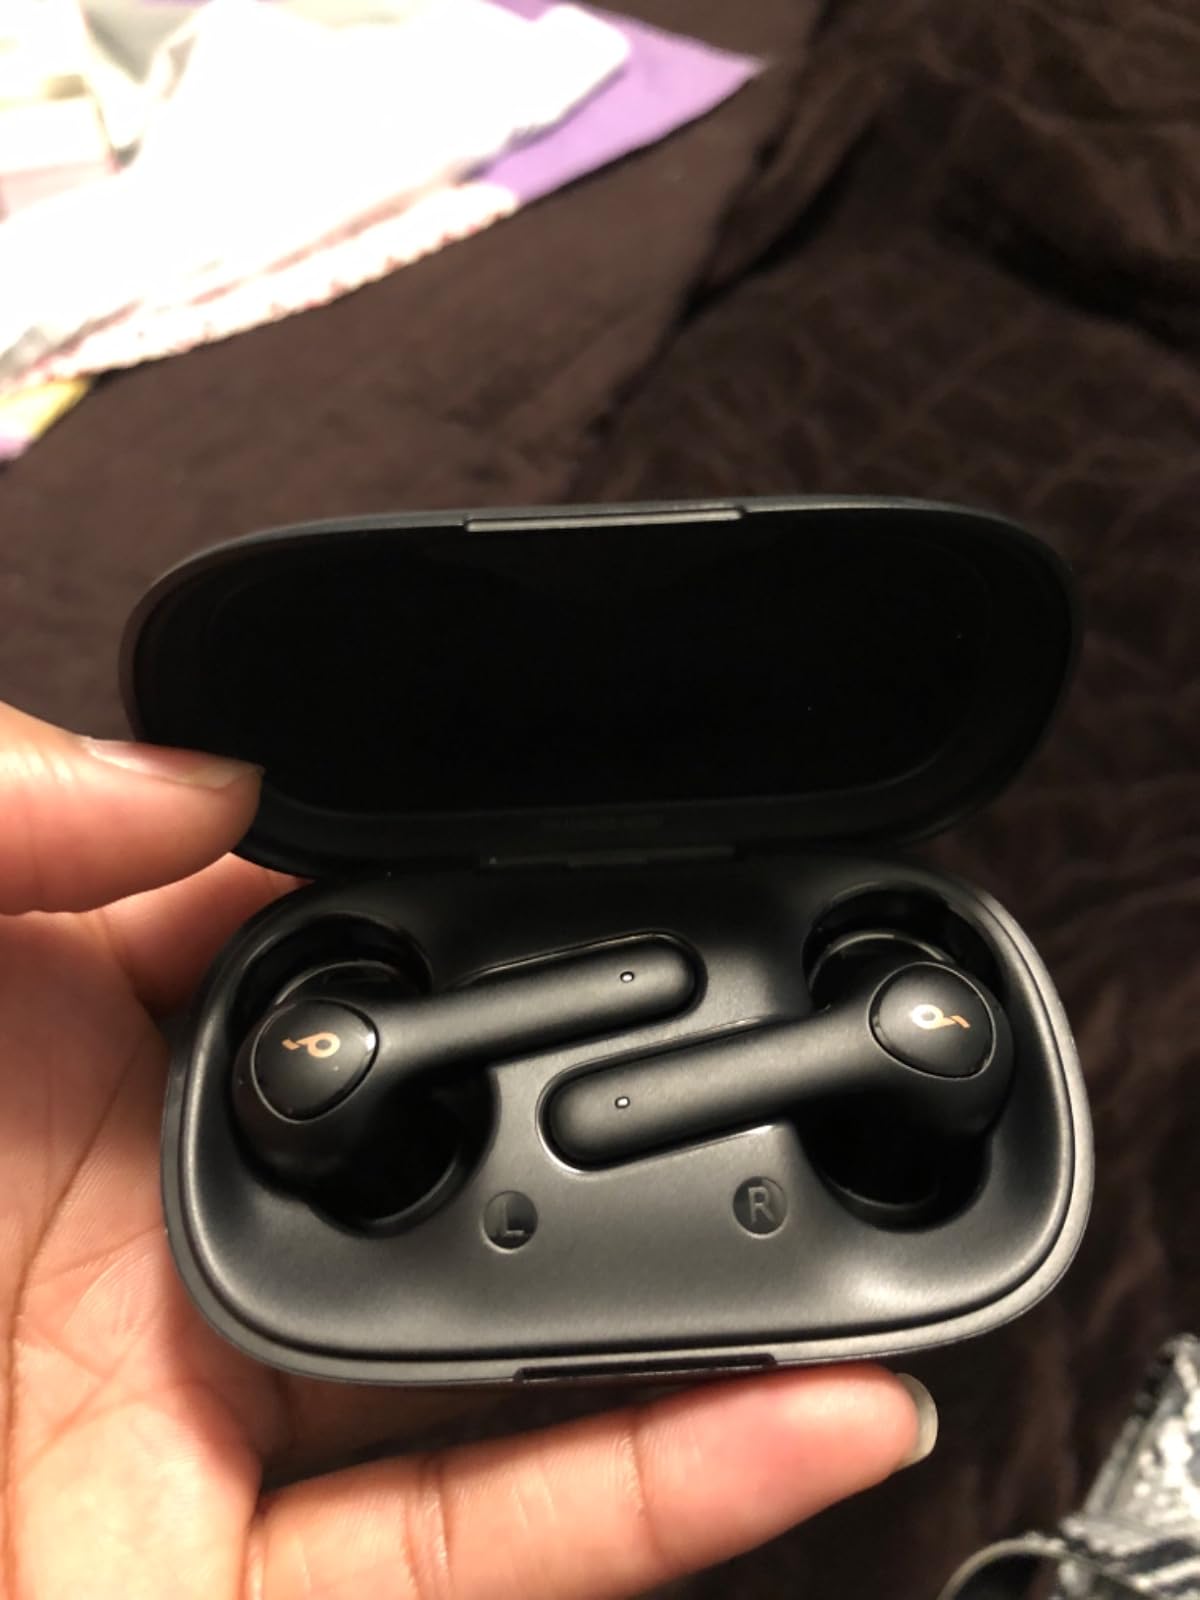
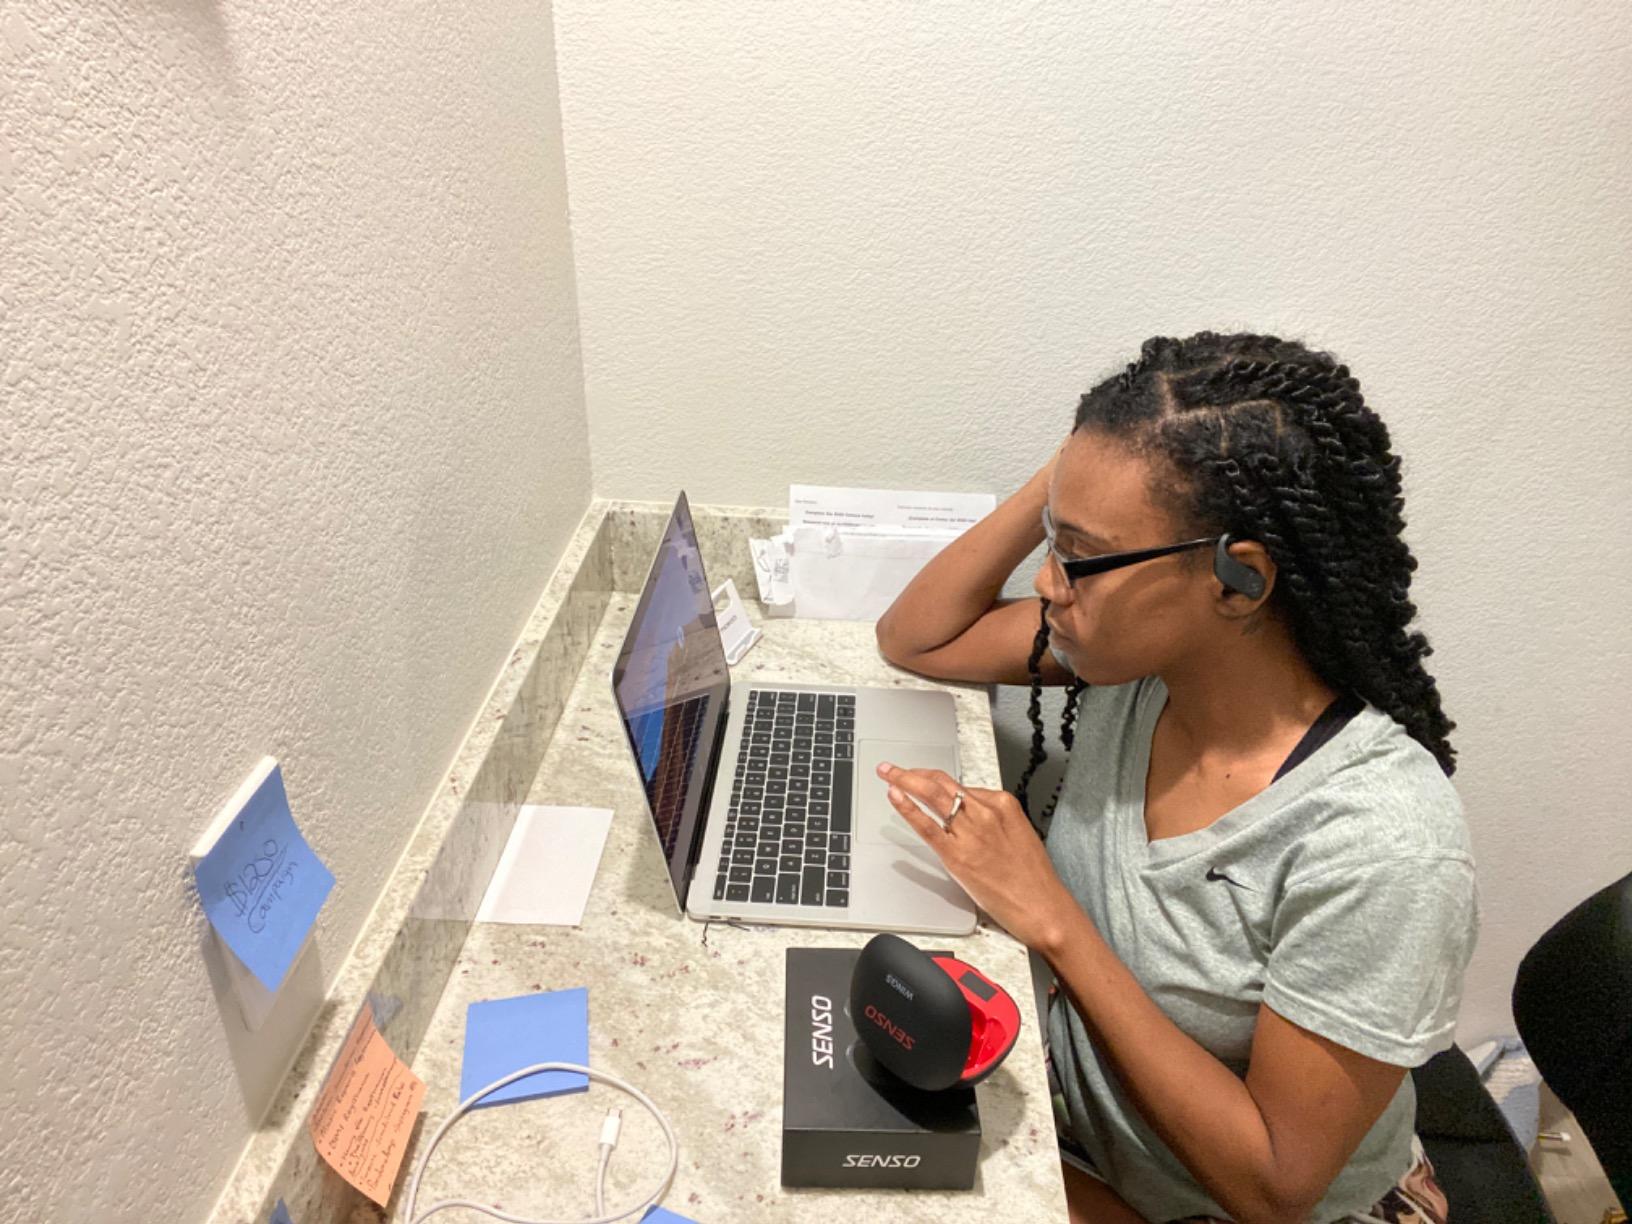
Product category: earbuds
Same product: no